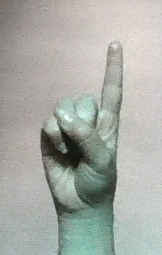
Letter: bb